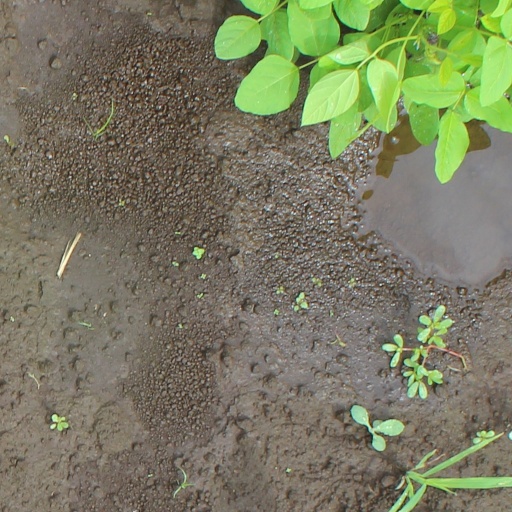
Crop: soybean